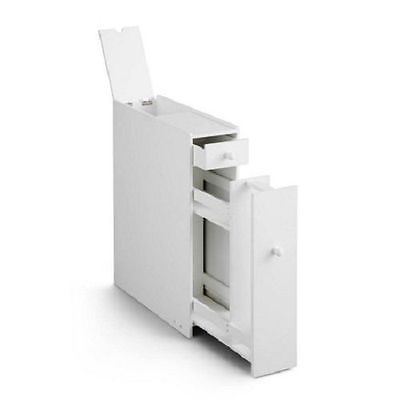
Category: cabinet